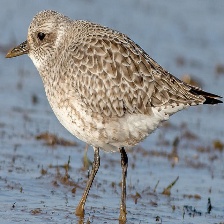
Species: GREY PLOVER
Scientific name: PLUVIALIS SQUATAROLA